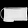
Label: Bag